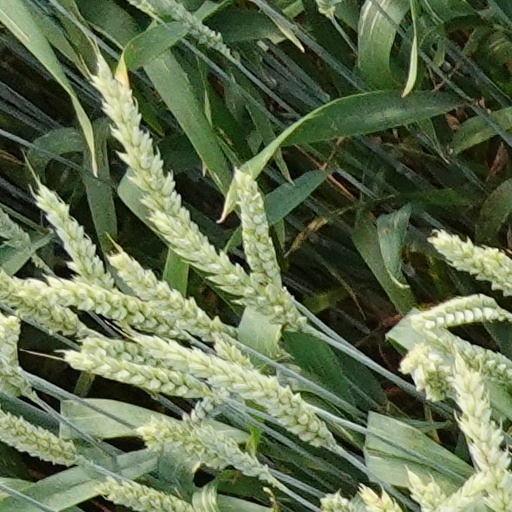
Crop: wheat